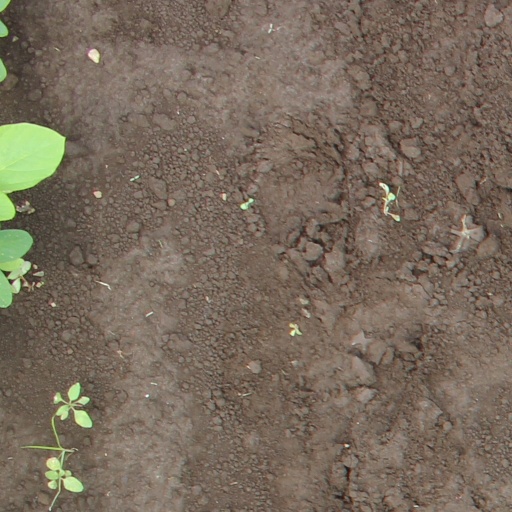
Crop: soybean